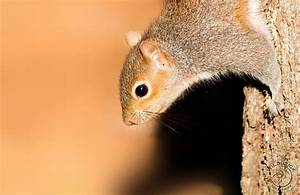
Label: scoiattolo